The Love Boat

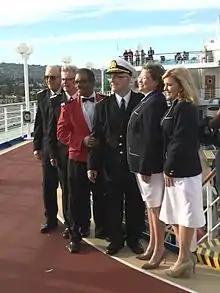
The cast members in costume, 2015; l–r: Kopell, Grandy, Lange, MacLeod, Tewes & Whelan

For its first seven years, "The Love Boat" was very successful in the ratings. During that time, it usually ranked among the top 20, and sometimes even the top 10. However, the show fell out of the Top 30 during the 1984–85 season, and after falling out of the Top 50 during the 1985–86 season, "The Love Boat" was canceled after nine years on ABC, although four three-hour specials aired during the 1986–87 season.